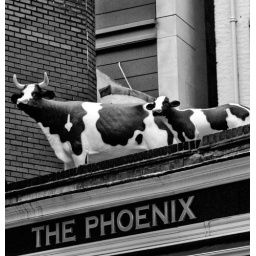
The Phoenix in Victoria, nice pub ... despite the bird cow confusion.